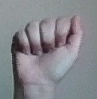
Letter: saad